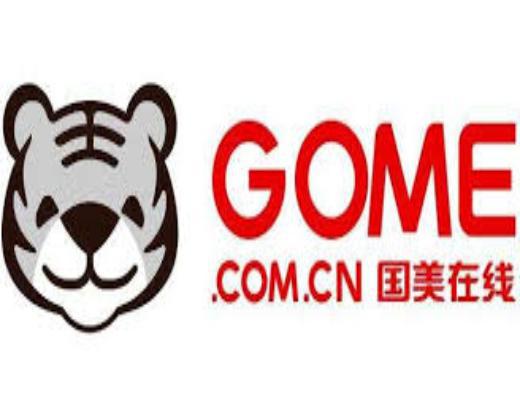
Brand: gome-2
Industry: Electronic